Prince William Frederick, Duke of Gloucester and Edinburgh

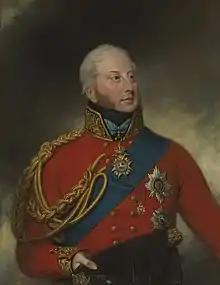
The Duke of Gloucester, 1810s

Prince William Frederick, Duke of Gloucester and Edinburgh (15 January 1776 – 30 November 1834) was a great-grandson of King George II of Great Britain and the nephew and son-in-law of King George III. He was the grandson of both Frederick, Prince of Wales (George II's eldest son), and Edward Walpole. Prince William married Princess Mary, the fourth daughter of George III.